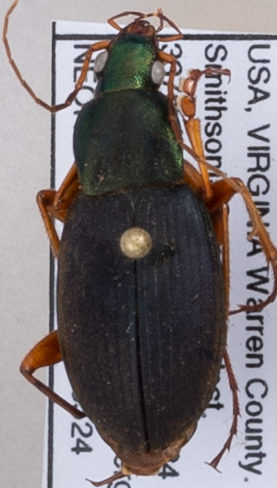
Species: Chlaenius aestivus
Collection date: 2018-05-24
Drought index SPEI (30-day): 1.314
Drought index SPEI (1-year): -0.292
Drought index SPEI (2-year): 0.244